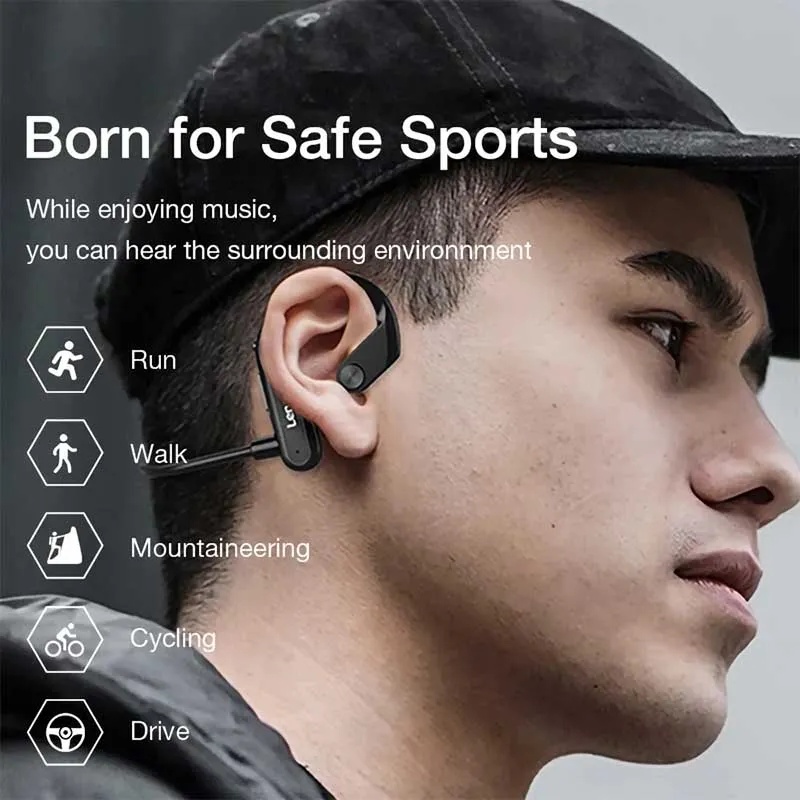
X3 Sports Bone Conduction Wireless Headphones
"Unleash Your Inner Athlete: X3 Sports Bone Conduction Wireless Headphones, Where Sound Meets Performance!"
Brand: Discounters.pk
Category: Electronics > Audio > Audio Components > Headphones & Headsets > Headphones > Bone Conduction Headphones